Pears (soap)

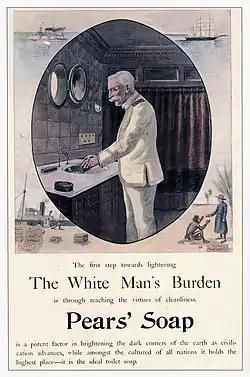
Advertisement for Pears soap from the 1890s promoting cleanliness as "a first step towards lightening the White Man's Burden."

From the late 19th century, Pears' Soap became closely associated with early developments in brand advertising, particularly under the direction of Barratt. In 1886, Barratt purchased John Everett Millais' painting "Bubbles", a portrait of Millais’ grandson. He reproduced the image with the addition of a bar of soap and the Pears name. The resulting advertisement became one of the most recognized examples of "artistic" advertising—a trend in the 1880s that involved reproductions of works by Royal Academicians to lend products respectability and appeal to middle-income consumers. As with many other brands at the time, at the beginning of the 20th century, Pears also adopted marketing themes aligned with imperial ideologies, using its product as a sign of the prevailing European concept of the "civilizing mission" of empire and trade, in which the soap stood for progress.